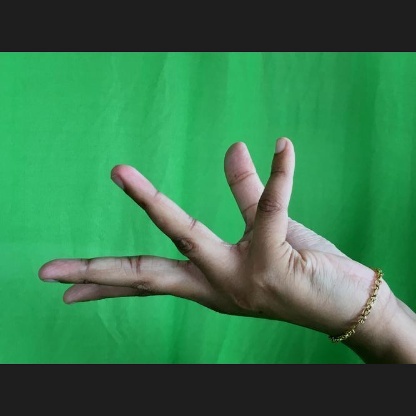
Mudra: Alapadmam